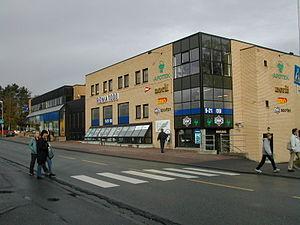
Heimdal est un des quatre arrondissements de la ville de Trondheim en Norvège, situé au sud du centre de la ville. Il est nommé d'après Heimdall, dieu de la mythologie nordique. Les trois autres arrondissements de la ville de Trondheim sont Midtbyen, Lerkendal et Østbyen. Ils ont été établis en 2005 pour faciliter l'administration de la ville.